Queen of Blood

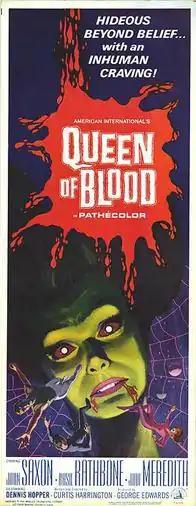
Theatrical release insert poster

Queen of Blood (also known as Planet of Blood) is a 1966 American science fiction horror film produced by George Edwards and Samuel Z. Arkoff, directed by Curtis Harrington, that stars John Saxon, Basil Rathbone, Dennis Hopper, and Judi Meredith. The film is based on the screenplay for the earlier Soviet feature film "Mechte Navstrechu" ("A Dream Come True"). Director Harrington also reused special effects footage from that film, as well as footage from the Soviet science fiction film "Nebo Zovyot" ("Battle Beyond the Sun").